Copernicus (lunar crater)

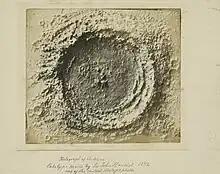
Calotype of (a model of) Copernicus by Sir John Herschel, 1842

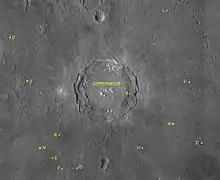
Copernicus and its satellite craters

Copernicus H, a typical "dark-halo" crater, was a target of observation by Lunar Orbiter 5 in 1967. Dark-halo craters were once believed to be volcanic in origin rather than the result of impacts. The Orbiter image showed that the crater had blocks of ejecta like other craters of similar size, indicating an impact origin. The halo results from excavation of darker material (mare basalt) at depth.